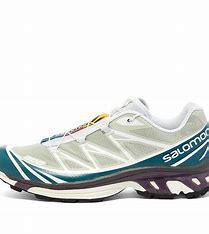
Brand: Salomon
Model: XT